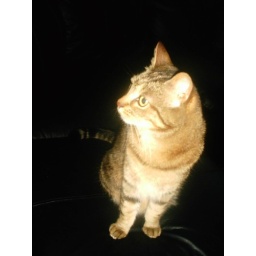
She is sitting on our black leather sofa. Almost looks like she is sitting in a black pit.